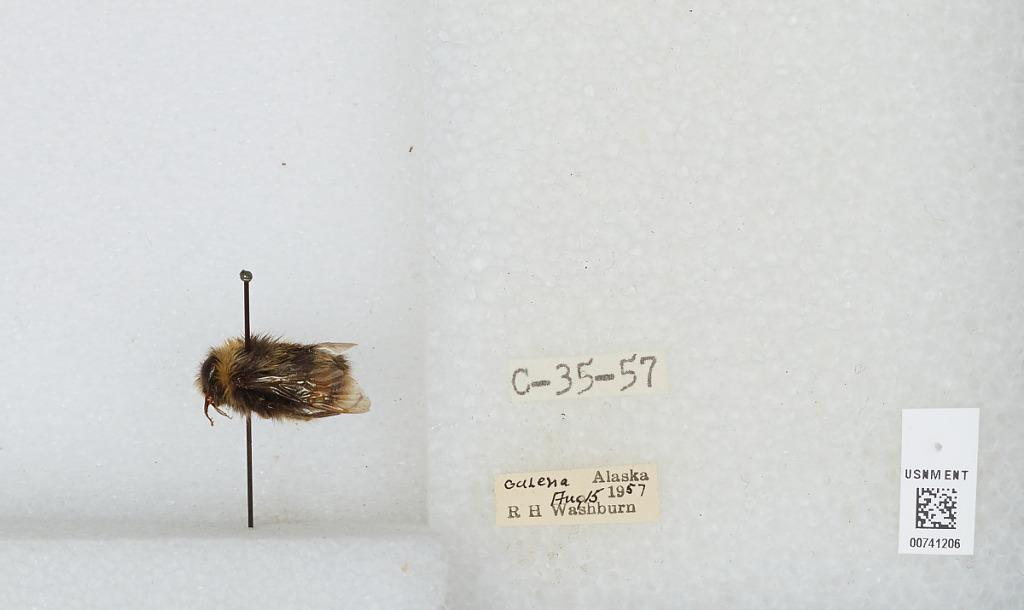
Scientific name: Bombus (Bombus) occidentalis Greene
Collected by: R. Washburn
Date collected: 1957-8-15
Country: United States
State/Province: Alaska
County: Yukon-Koyukuk
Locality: Galena
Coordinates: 64.7406, -156.886